Consulate General of France, San Francisco

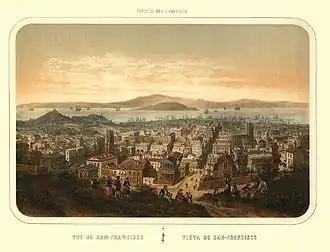
The city of San Francisco in 1860

When San Francisco was still called Yerba Buena ("the good herb"), only three French nationals were recorded among 800 inhabitants. However, the rapidly growing population (23,000 inhabitants in 1852) enticed the government of President Louis-Napoléon Bonaparte to establish the French Consulate in San Francisco, the new economic capital of the region. France already had a consular agent that exercised his duties until the arrival of the first Consul General, Mr. Patrice Dillion, on July 22, 1850. Unable to settle in a city still under construction, the Consul accepted the hospitality of a damp French ship on the bay. Sometime later, he decided to take residence on the corner of Jackson and Mason.